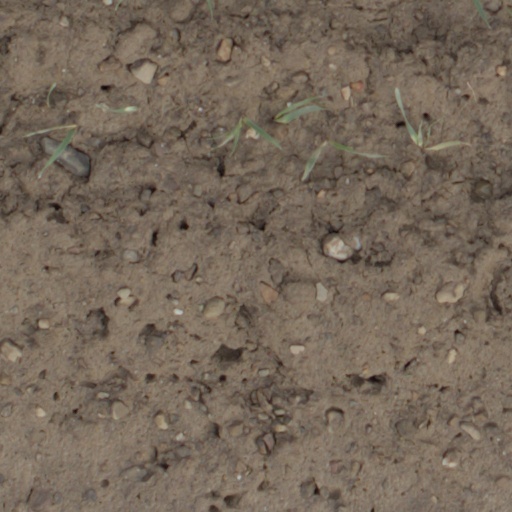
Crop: wheat